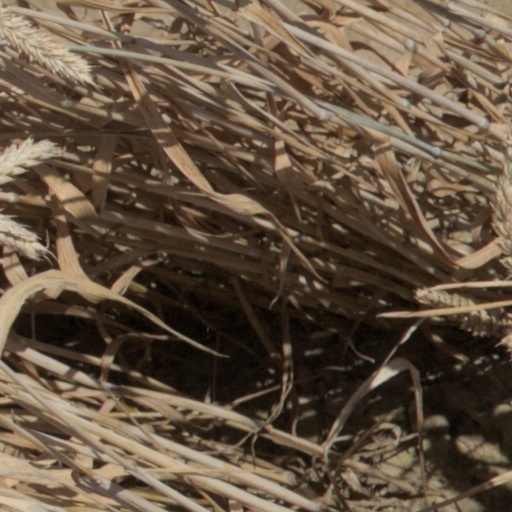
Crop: wheat